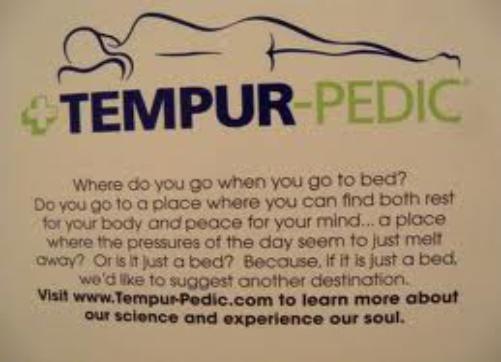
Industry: Necessities